Metro Lakeland

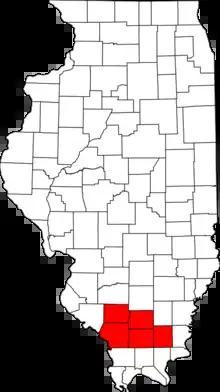

Metro Lakeland is a name that was coined in the 1960s for an area of southern Illinois that is centered on the intersections of Interstate 57, Interstate 24, and Illinois Route 13—a four-lane east-west highway connecting the communities of Murphysboro, Carbondale, Carterville, Herrin, Marion, and Harrisburg. Metro Lakeland was defined as Jackson, Williamson, Franklin, Saline, and Perry counties, with a combined population of approximately 210,000. Carbondale, Herrin, and Marion are the key urban areas, with a combined city-proper population of over 65,000 (2007 Census estimate) Carbondale, the site of Southern Illinois University, is the region's largest city. Metro Lakeland is about southeast of St. Louis, Missouri, or by Interstate highway.